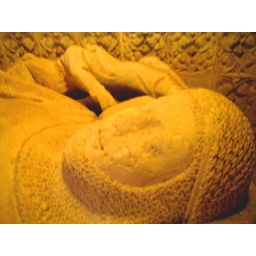
stone person in chain mail